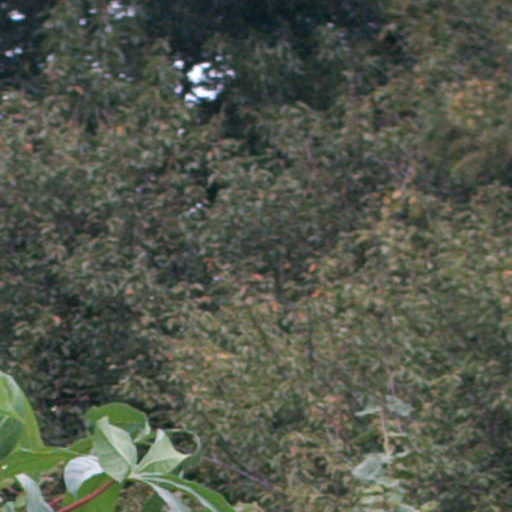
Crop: cassava